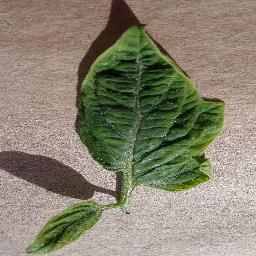
Label: Tomato___Tomato_Yellow_Leaf_Curl_Virus